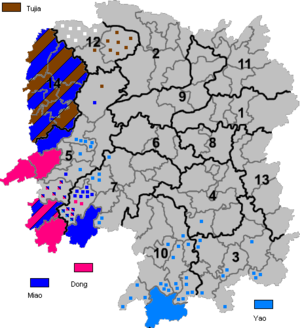
Le Hunan est une province chinoise de l'intérieur de la Chine. Elle a pour chef-lieu Changsha.